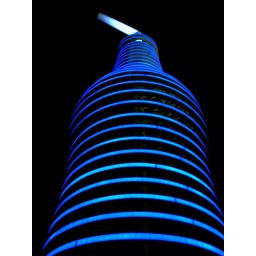
pop bottle in blue